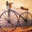
Label: bicycle